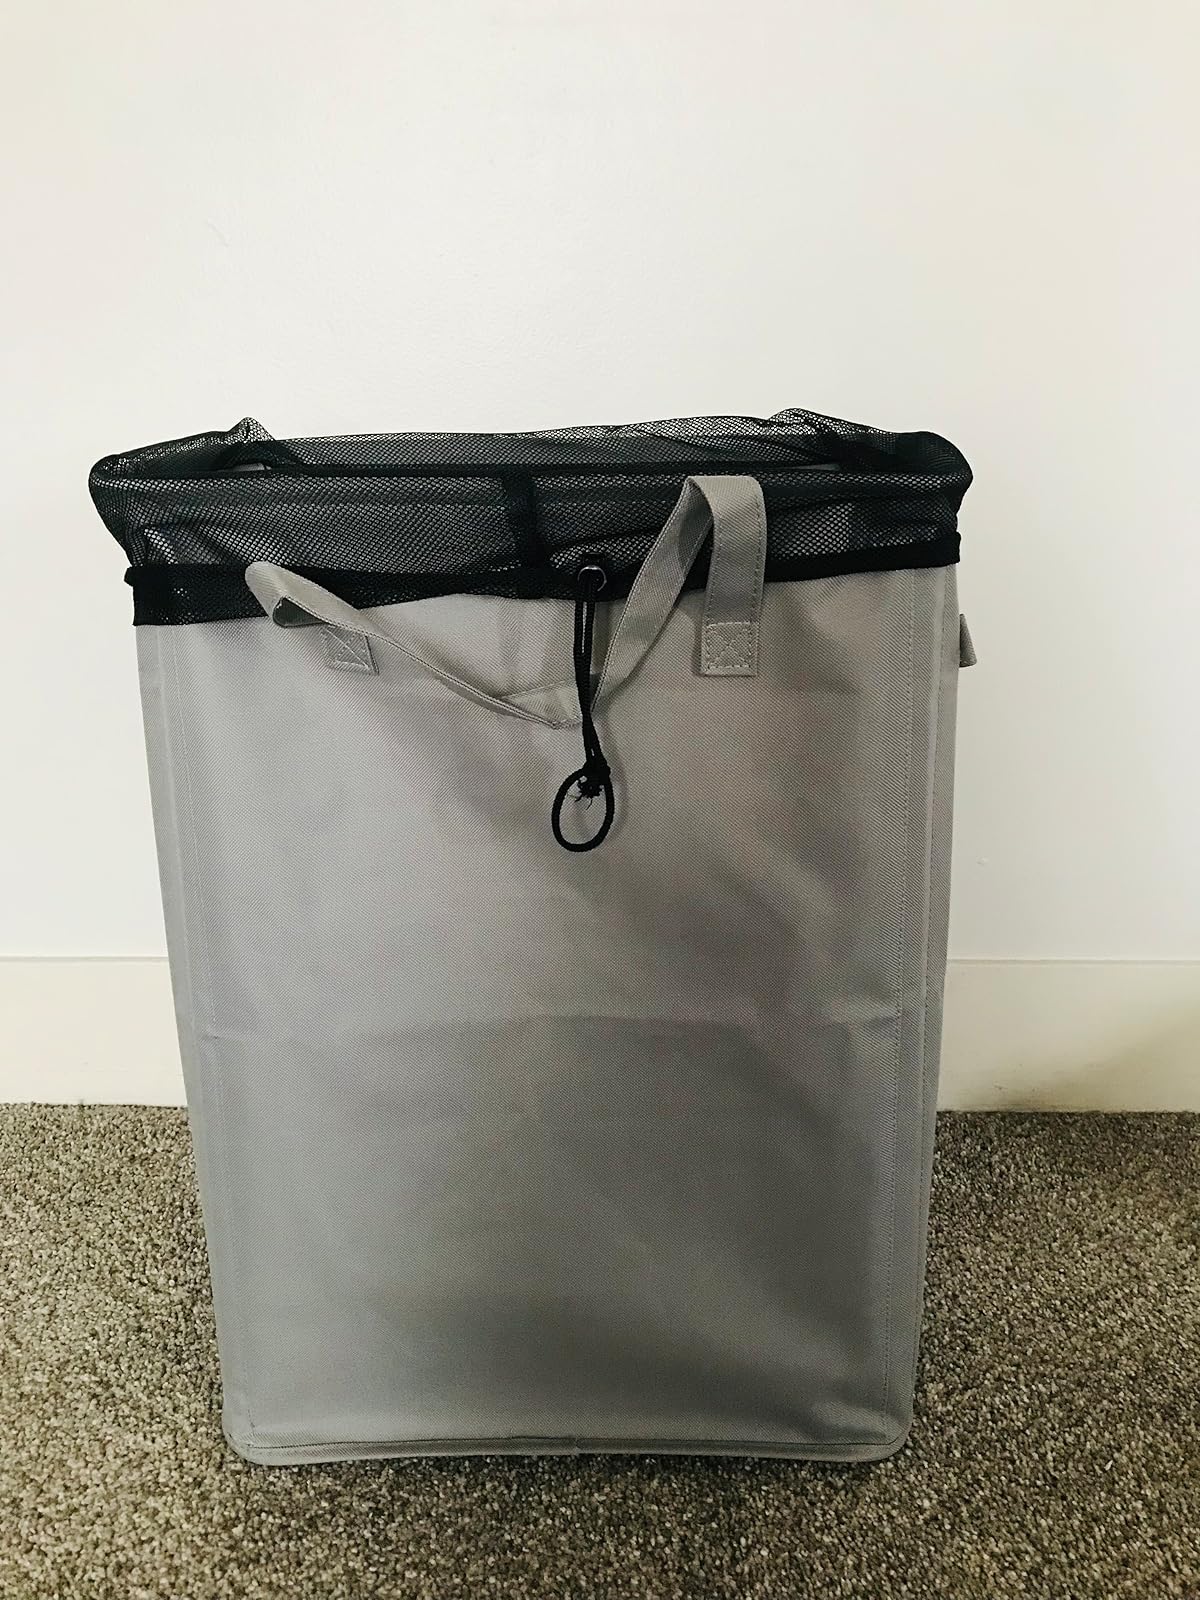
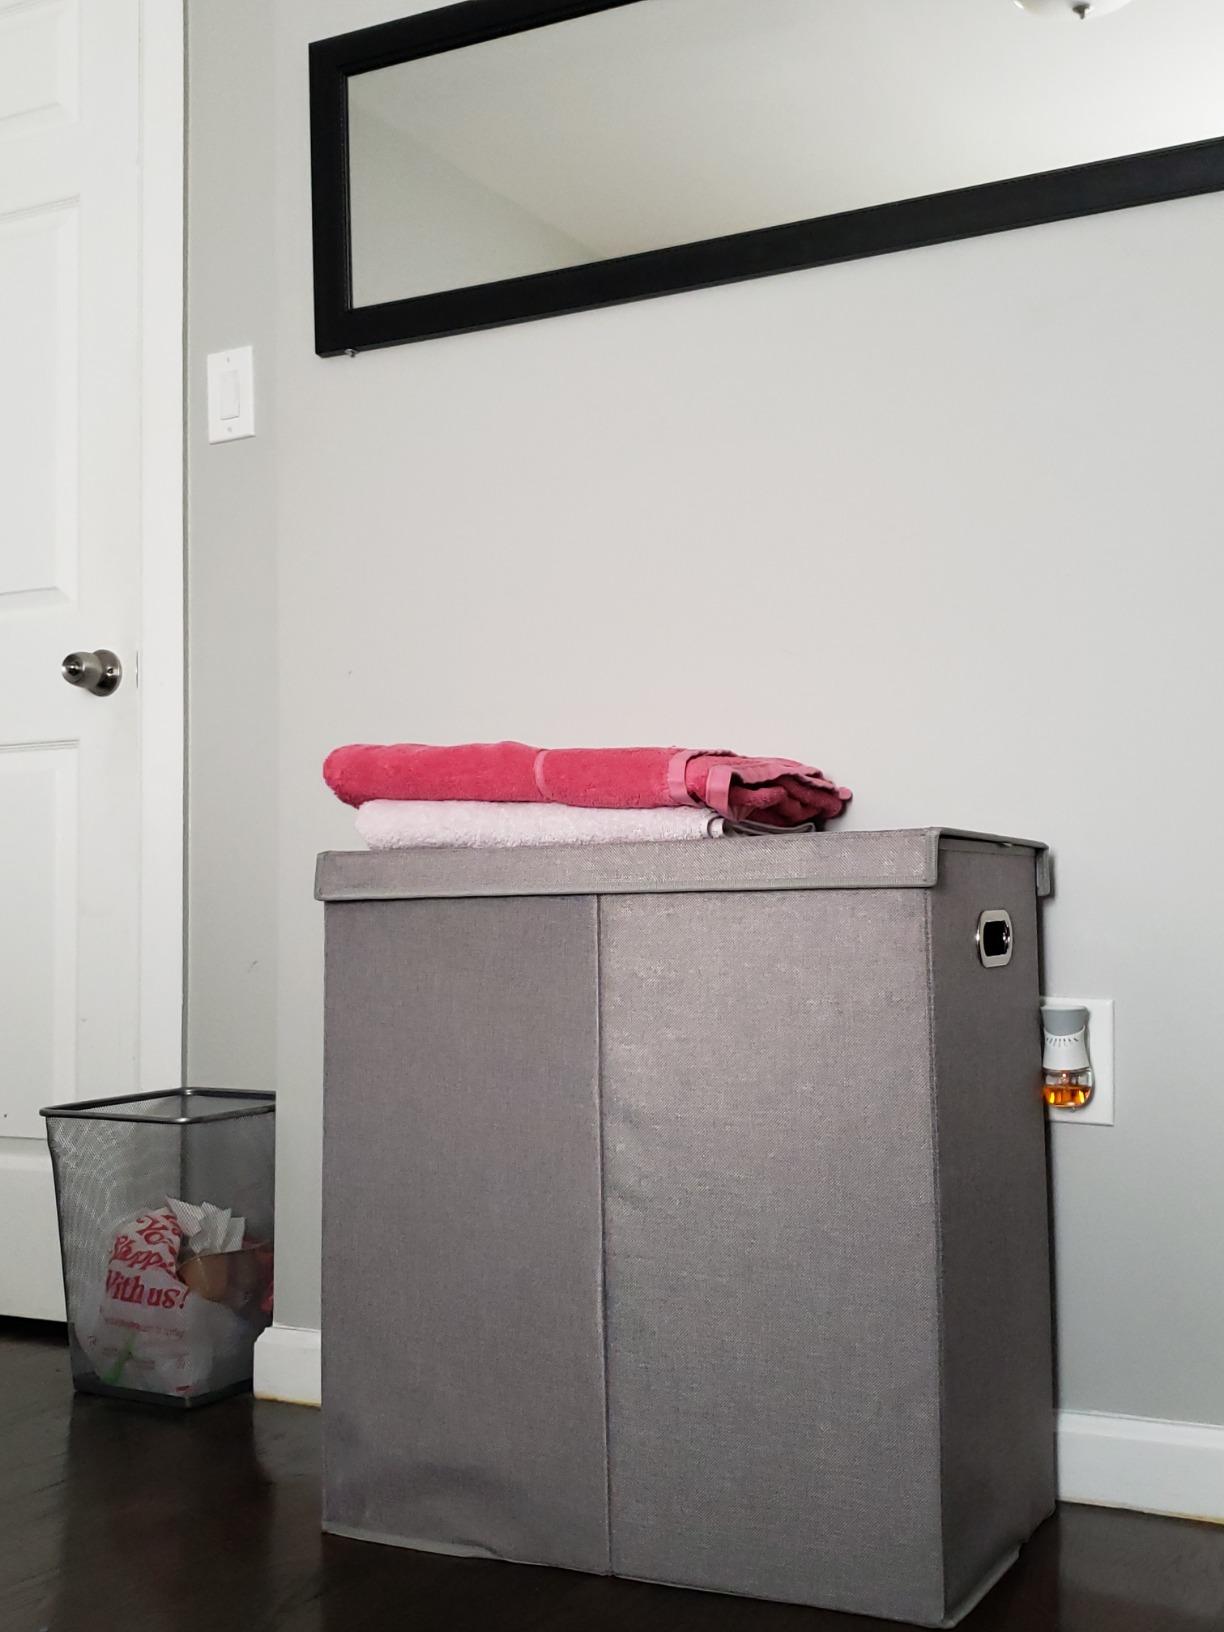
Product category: items_hamper
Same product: no